The Black Ice

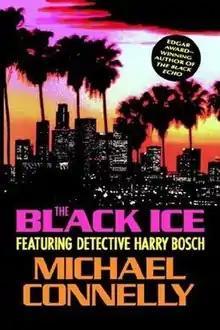
Hardcover edition

The Black Ice is the second novel by American crime author Michael Connelly, featuring the Los Angeles detective Hieronymus "Harry" Bosch.